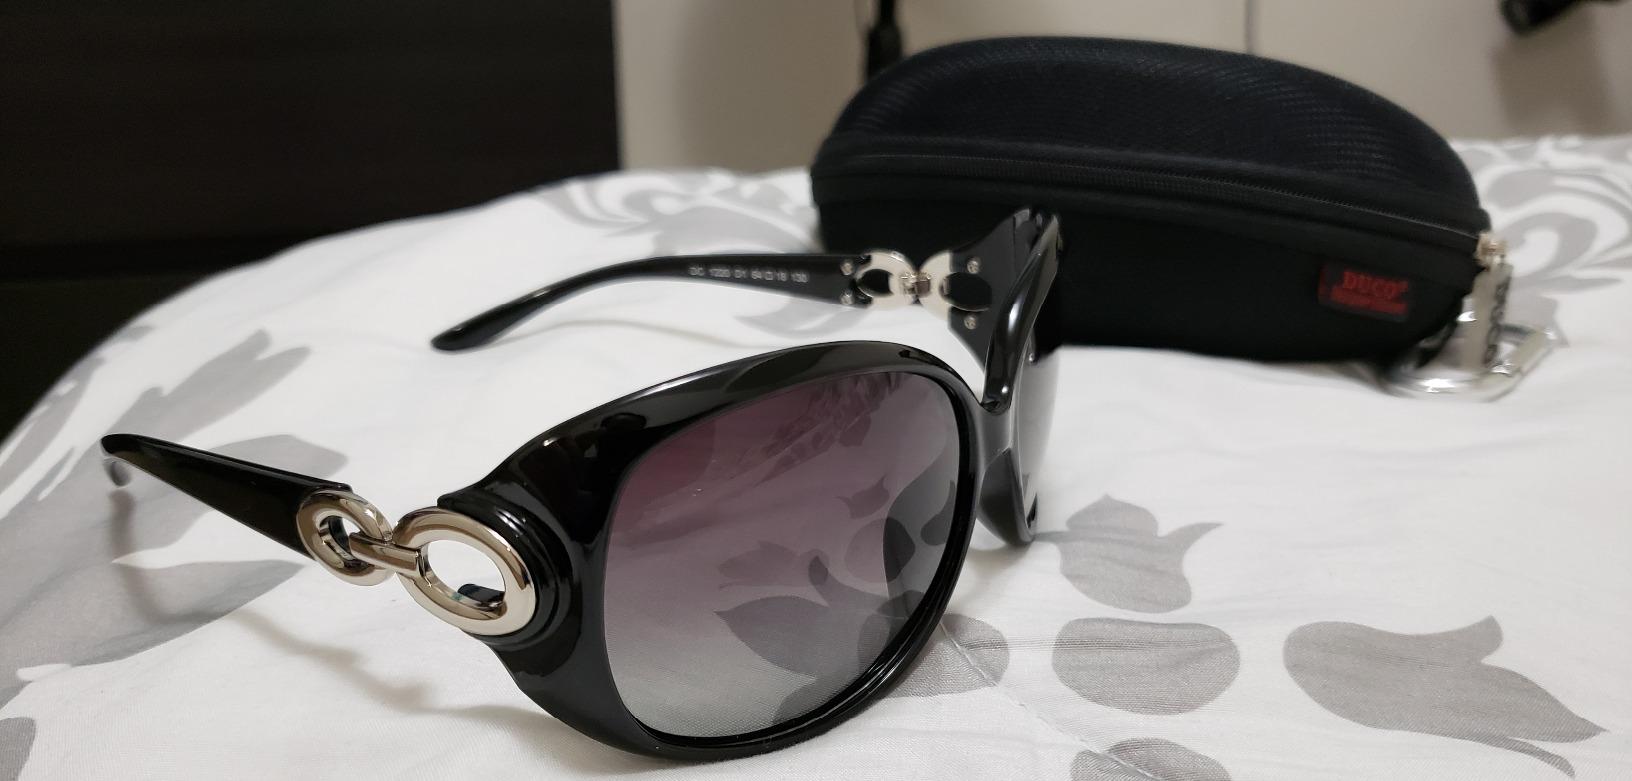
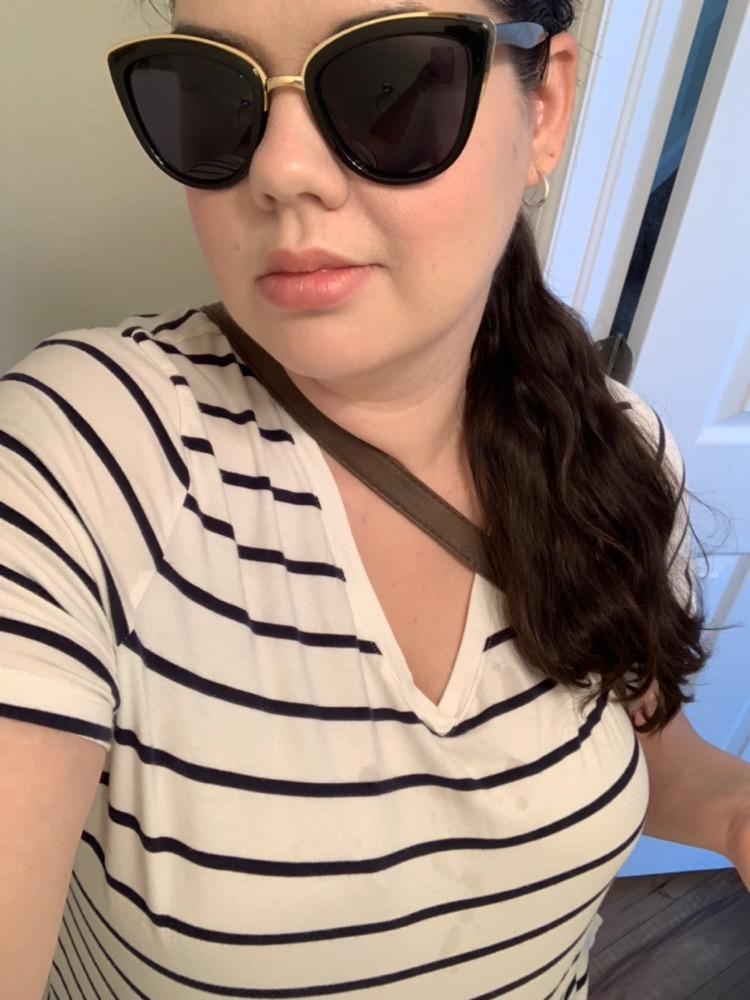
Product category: accessories_sunglasses
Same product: no